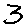
Label: 3